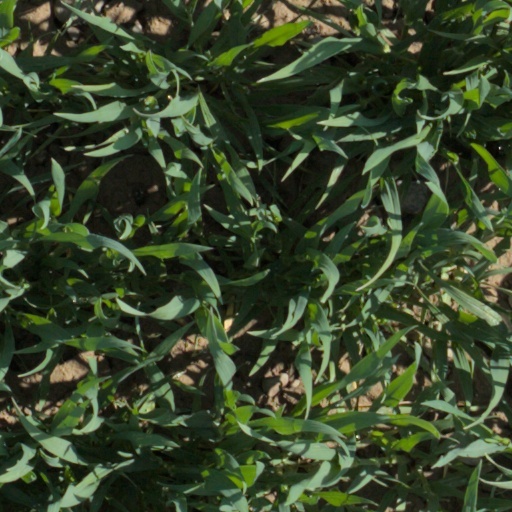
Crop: wheat